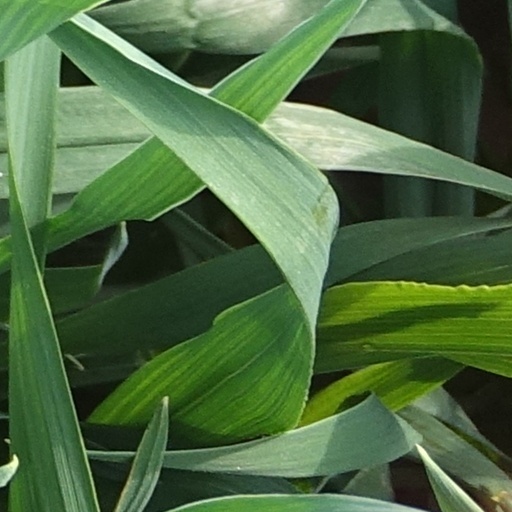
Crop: wheat